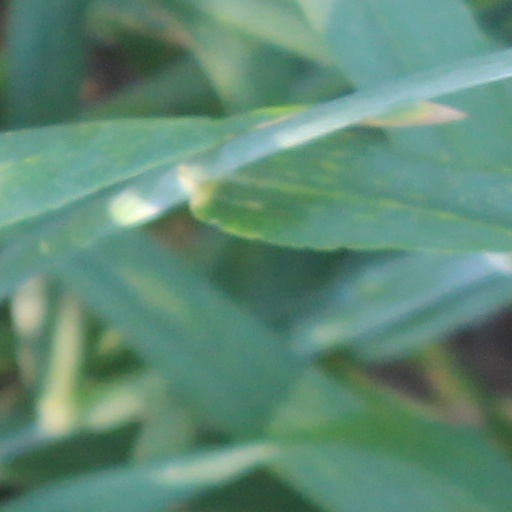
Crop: wheat